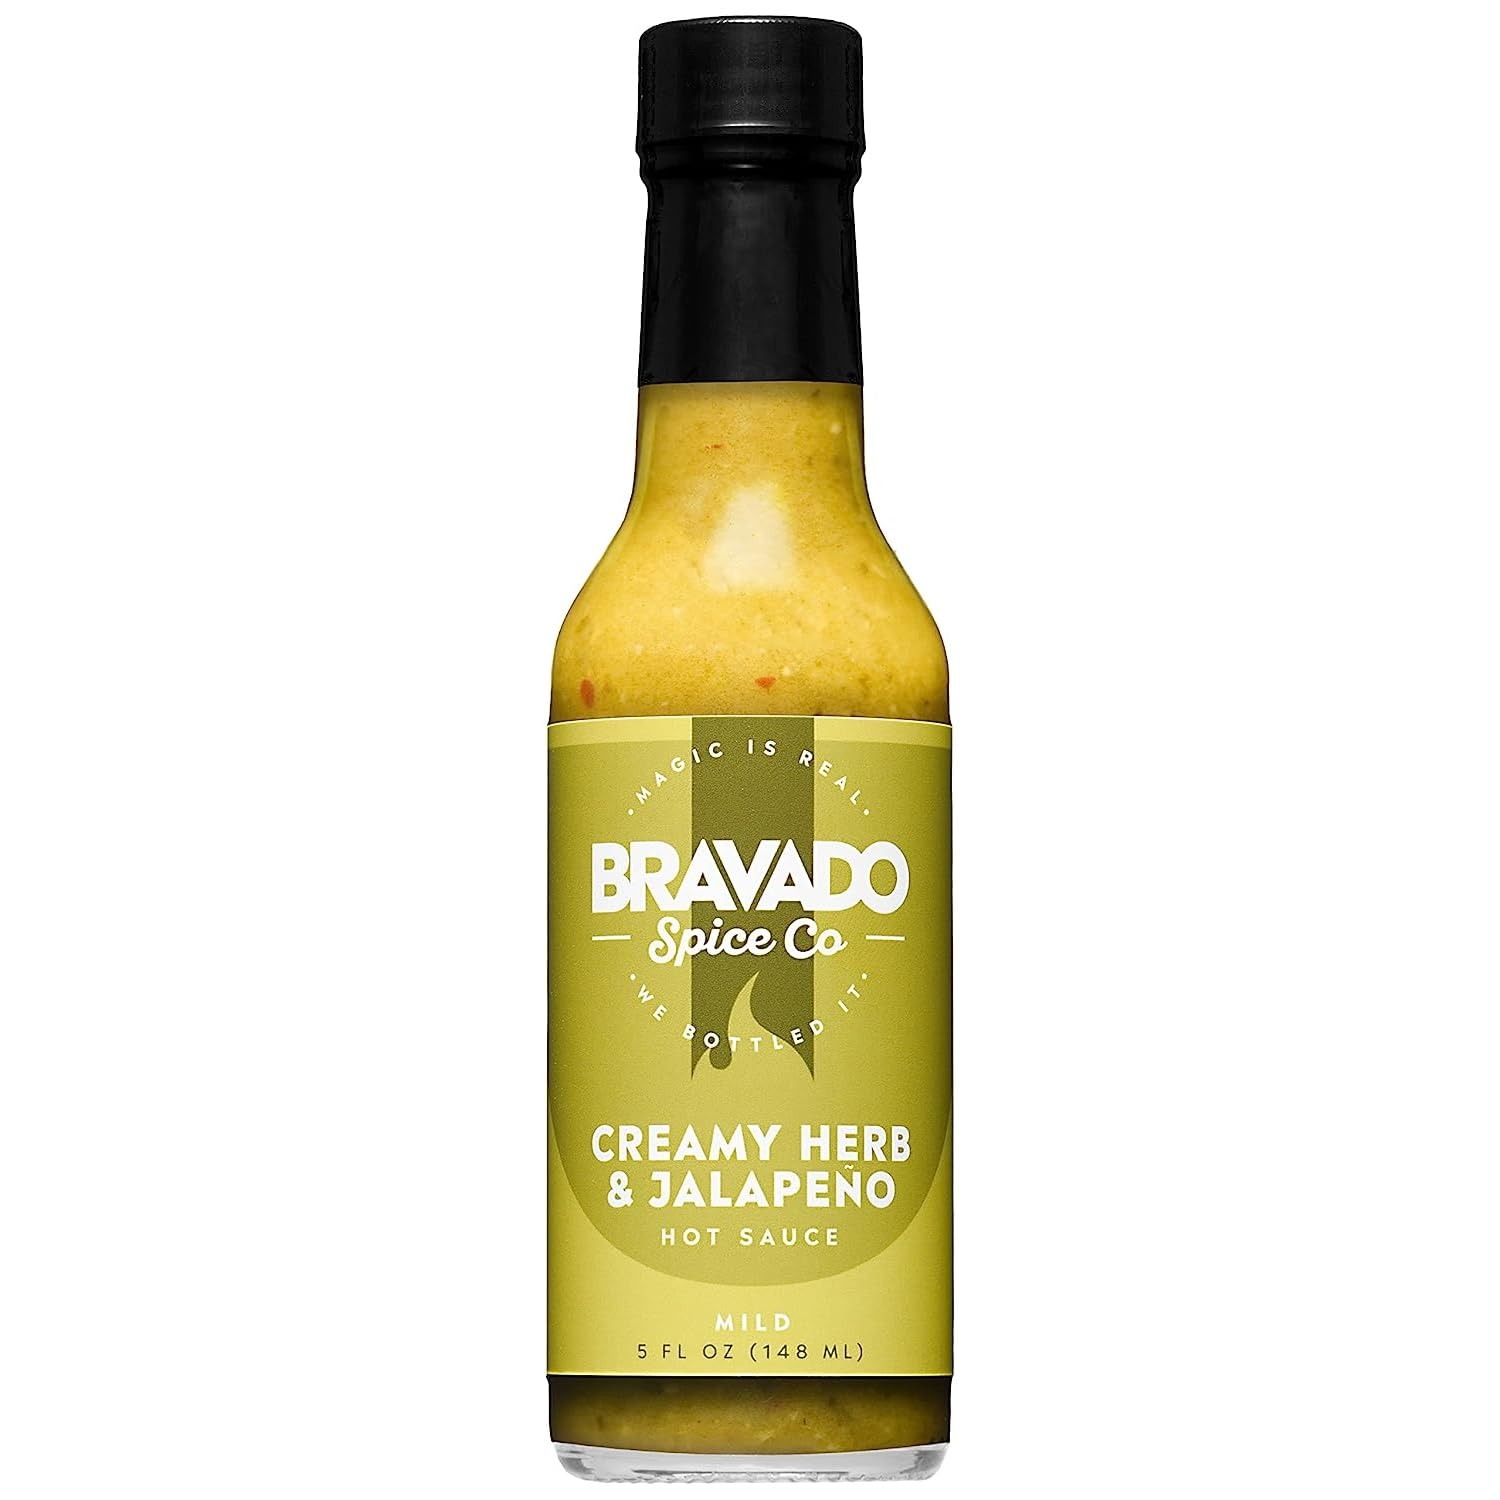
Item Name: BRAVADO SPICE Creamy Herb & Jalapeno Hot Sauce, 5 FZ
Bullet Point 1: Diet Type: Gluten Free
Bullet Point 2: Vegan; Made without any animal products, including seafood, dairy, eggs or honey
Value: 5.0
Unit: Fl Oz

Price: 10.535